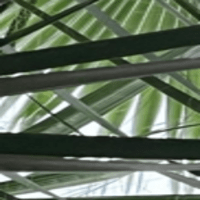
Label: Healthy sample